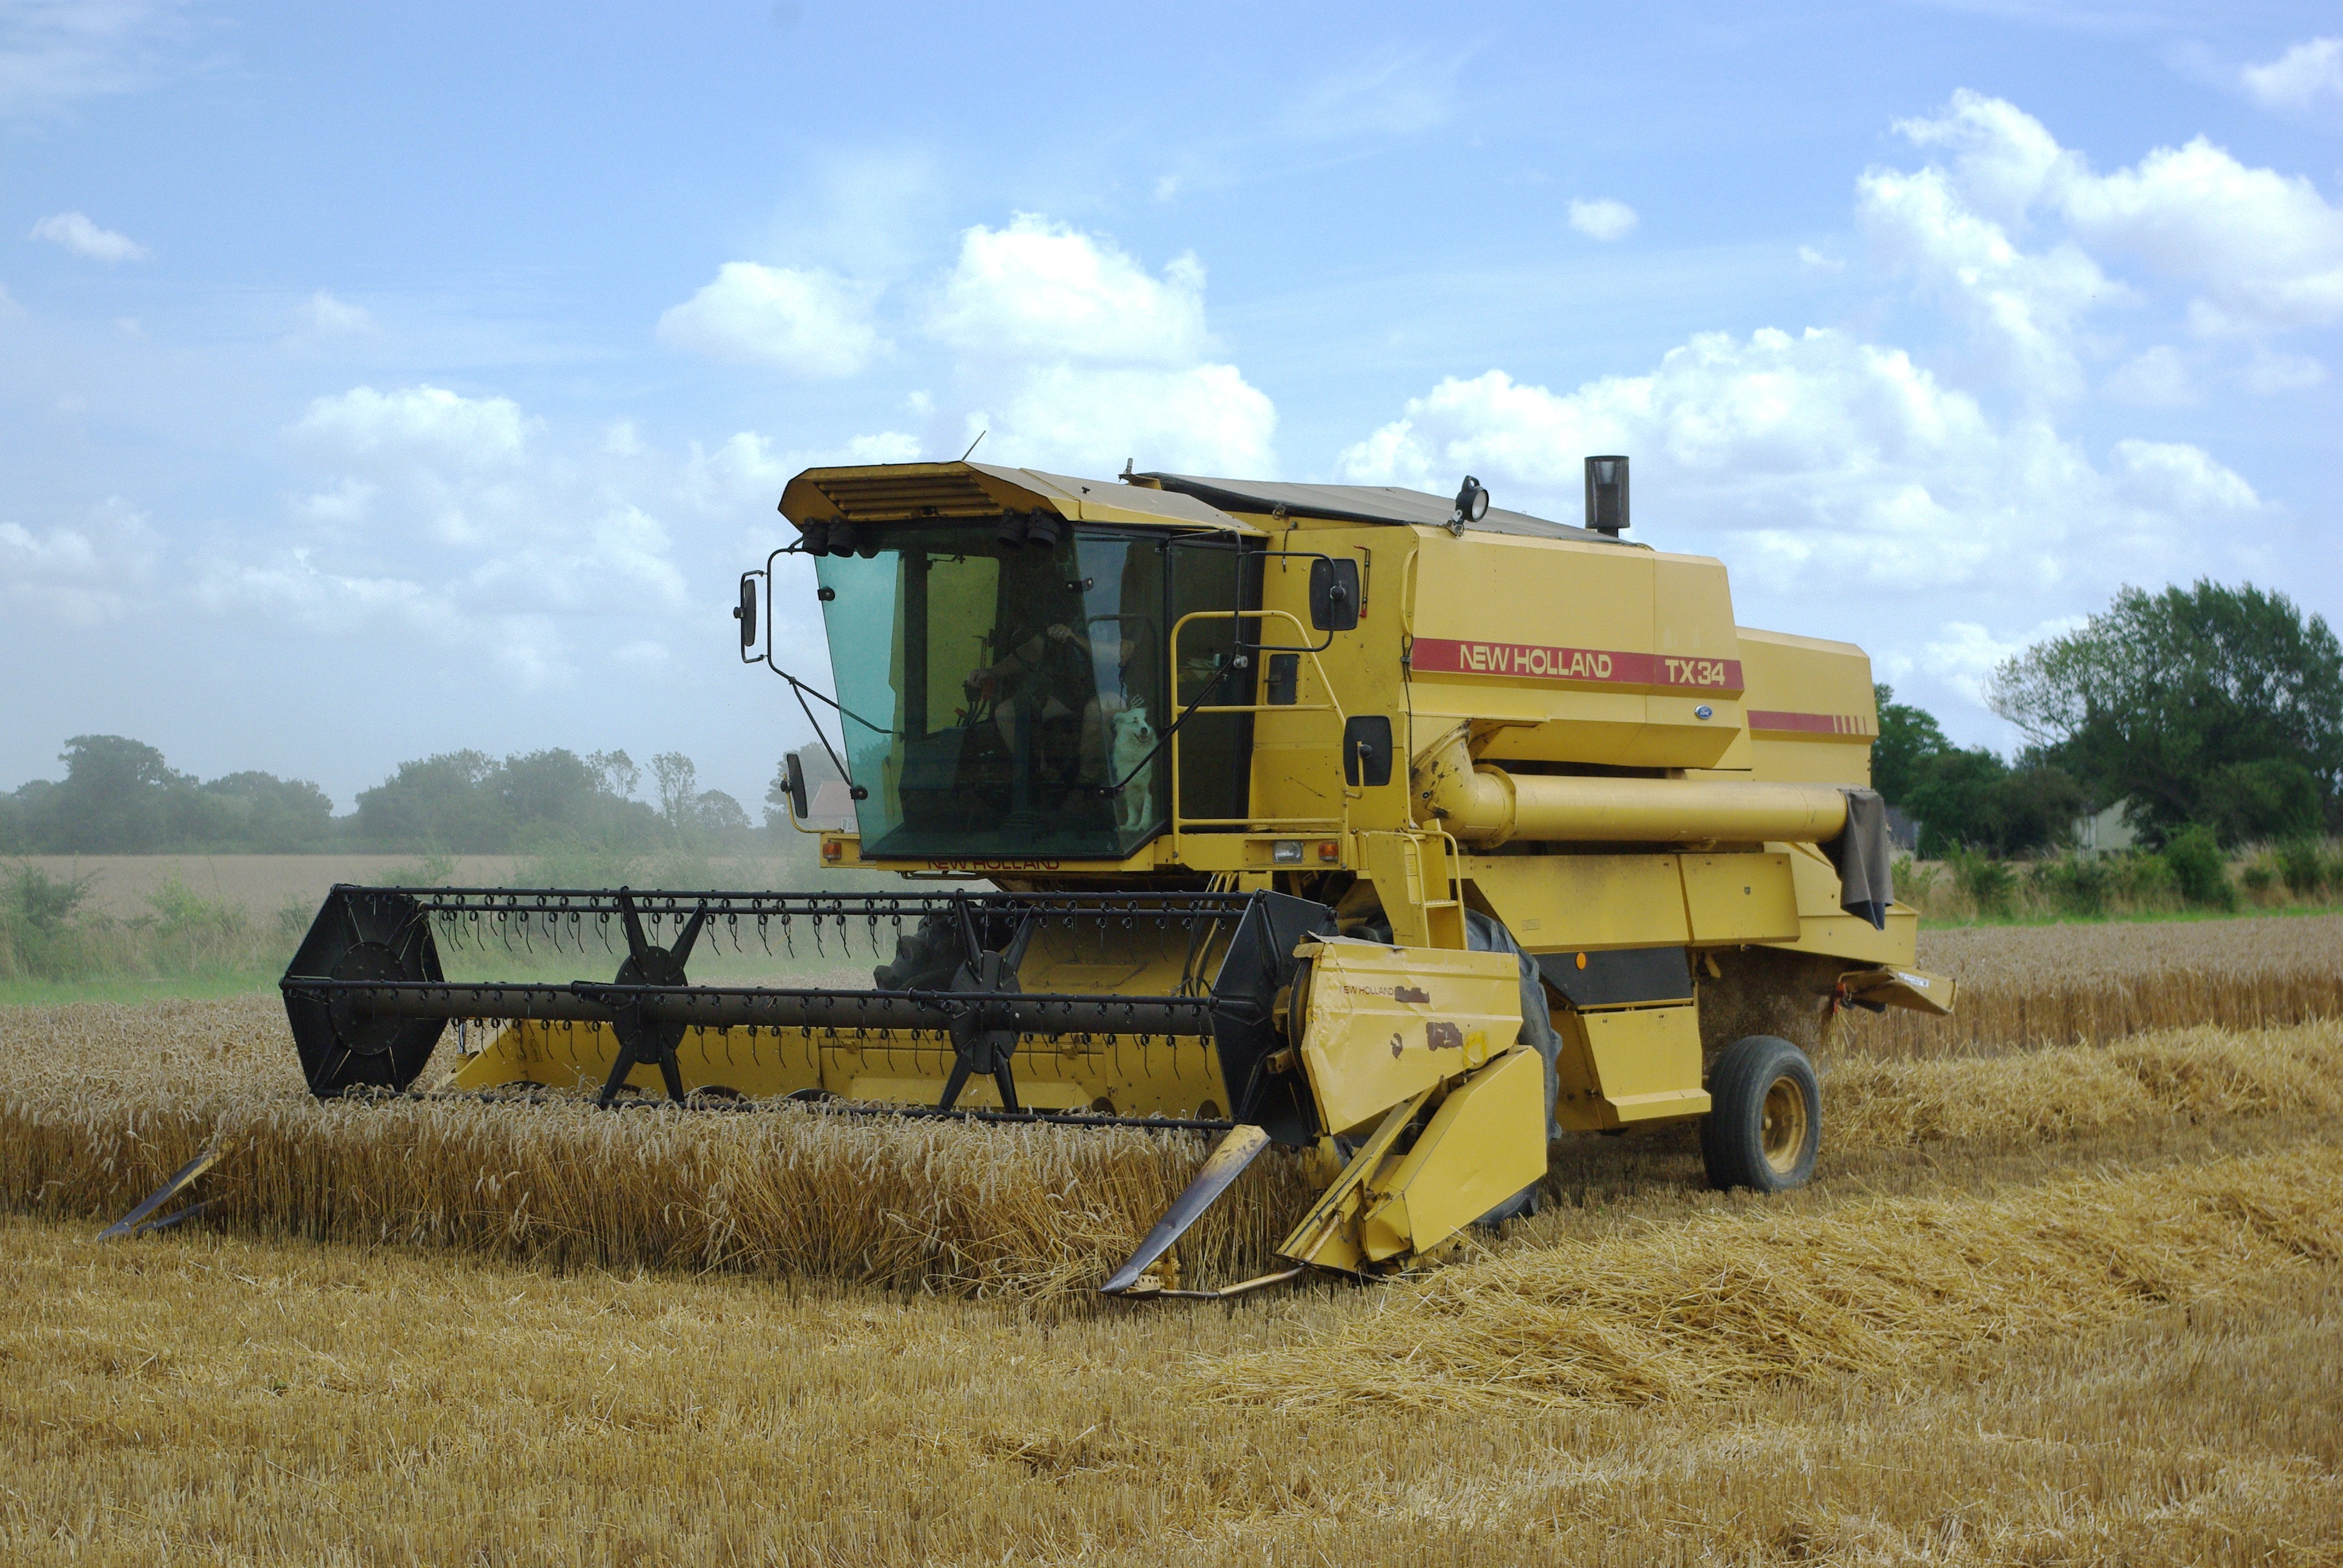
field, farm, dog, summer, farming, harvest, vehicle, crop, agriculture, bulldozer, harvester, combine, construction equipment, new holland, grass family, tx34